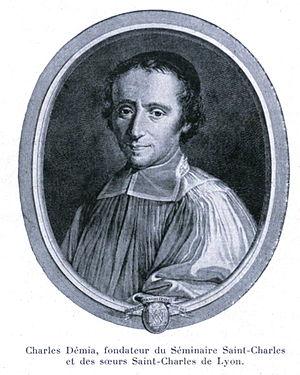
Illustration pour l'Histoire des églises et chapelles de Lyon
Charles Démia est un ecclésiastique français, fondateur du séminaire Saint-Charles, premier lieu de formation des maîtres en France, et des sœurs de Saint Charles.